Inverurie railway station

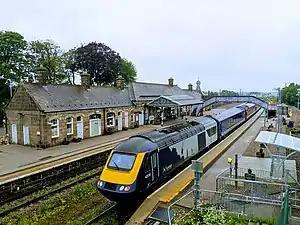
ScotRail HST at Inverurie Station, June 2019

Inverurie railway station is a railway station serving the town of Inverurie, Aberdeenshire, Scotland. It is managed by ScotRail and is on the Aberdeen to Inverness Line, which is mostly single track north of this point, between Kintore and Insch. It is measured from Aberdeen.